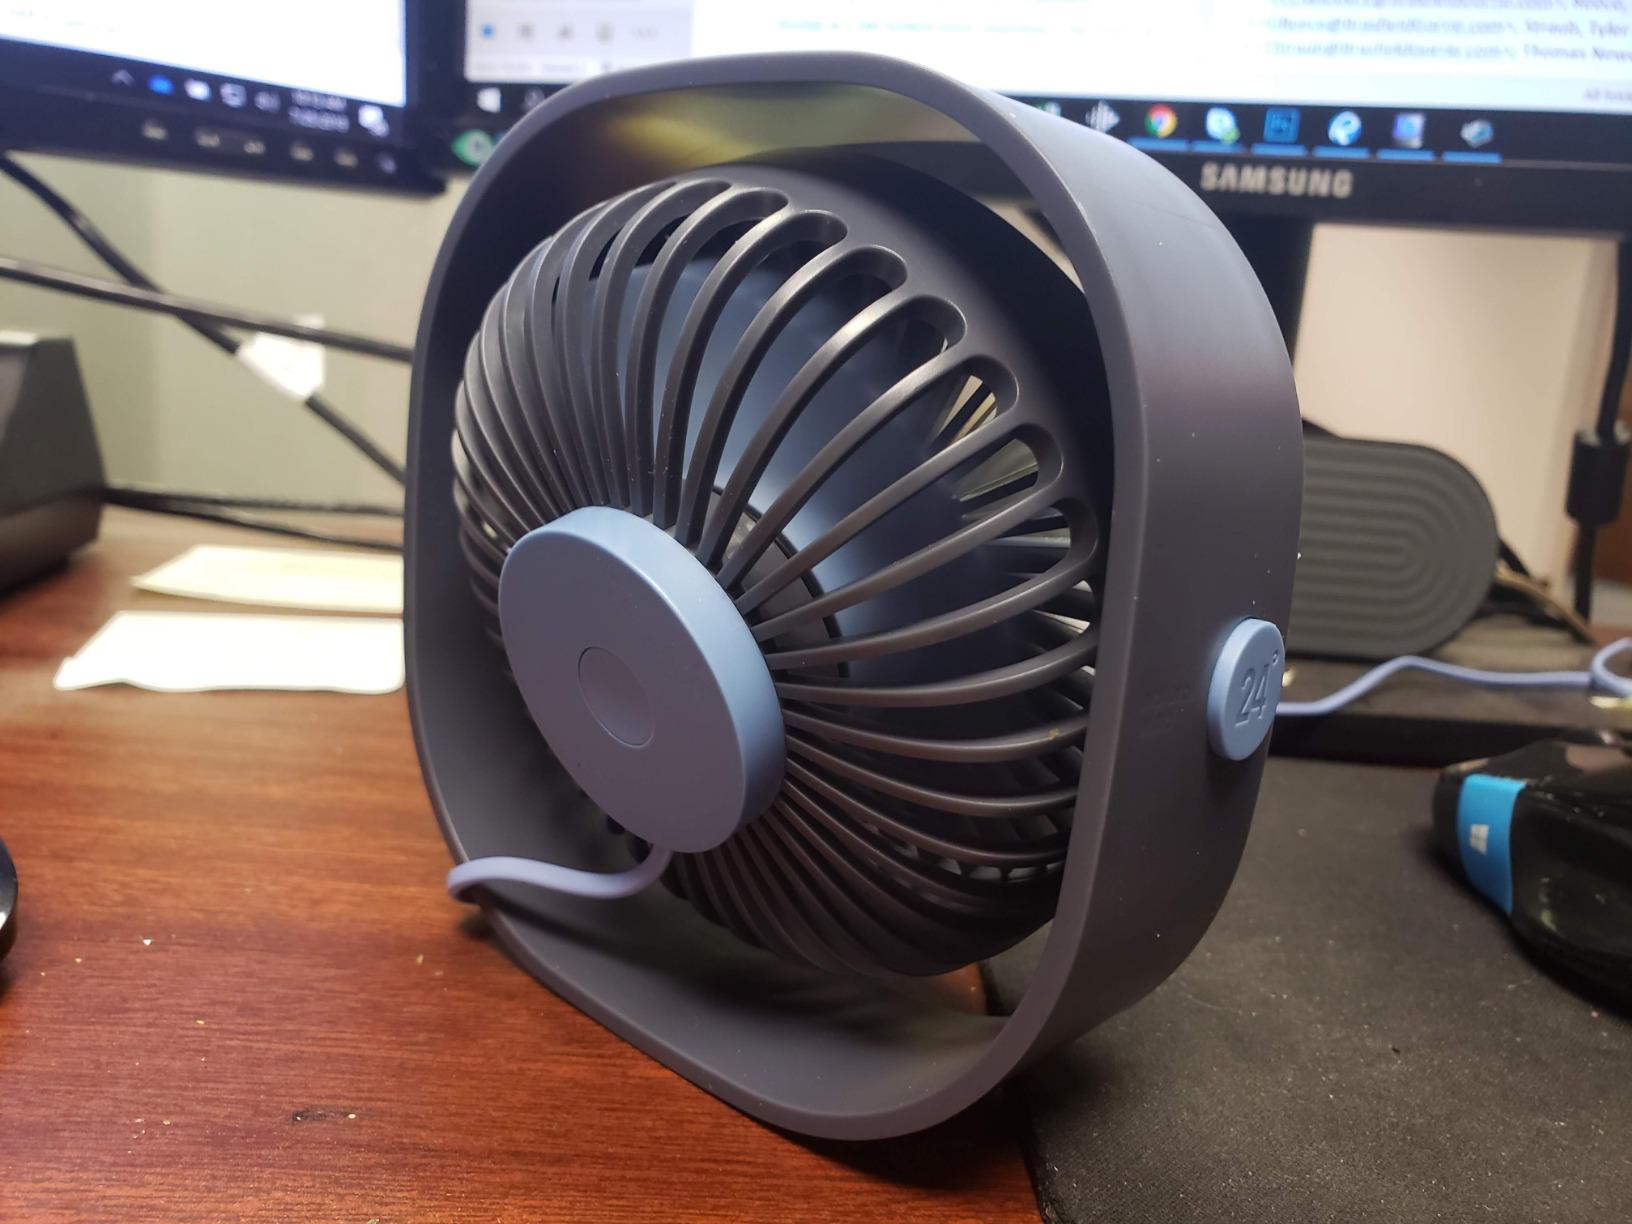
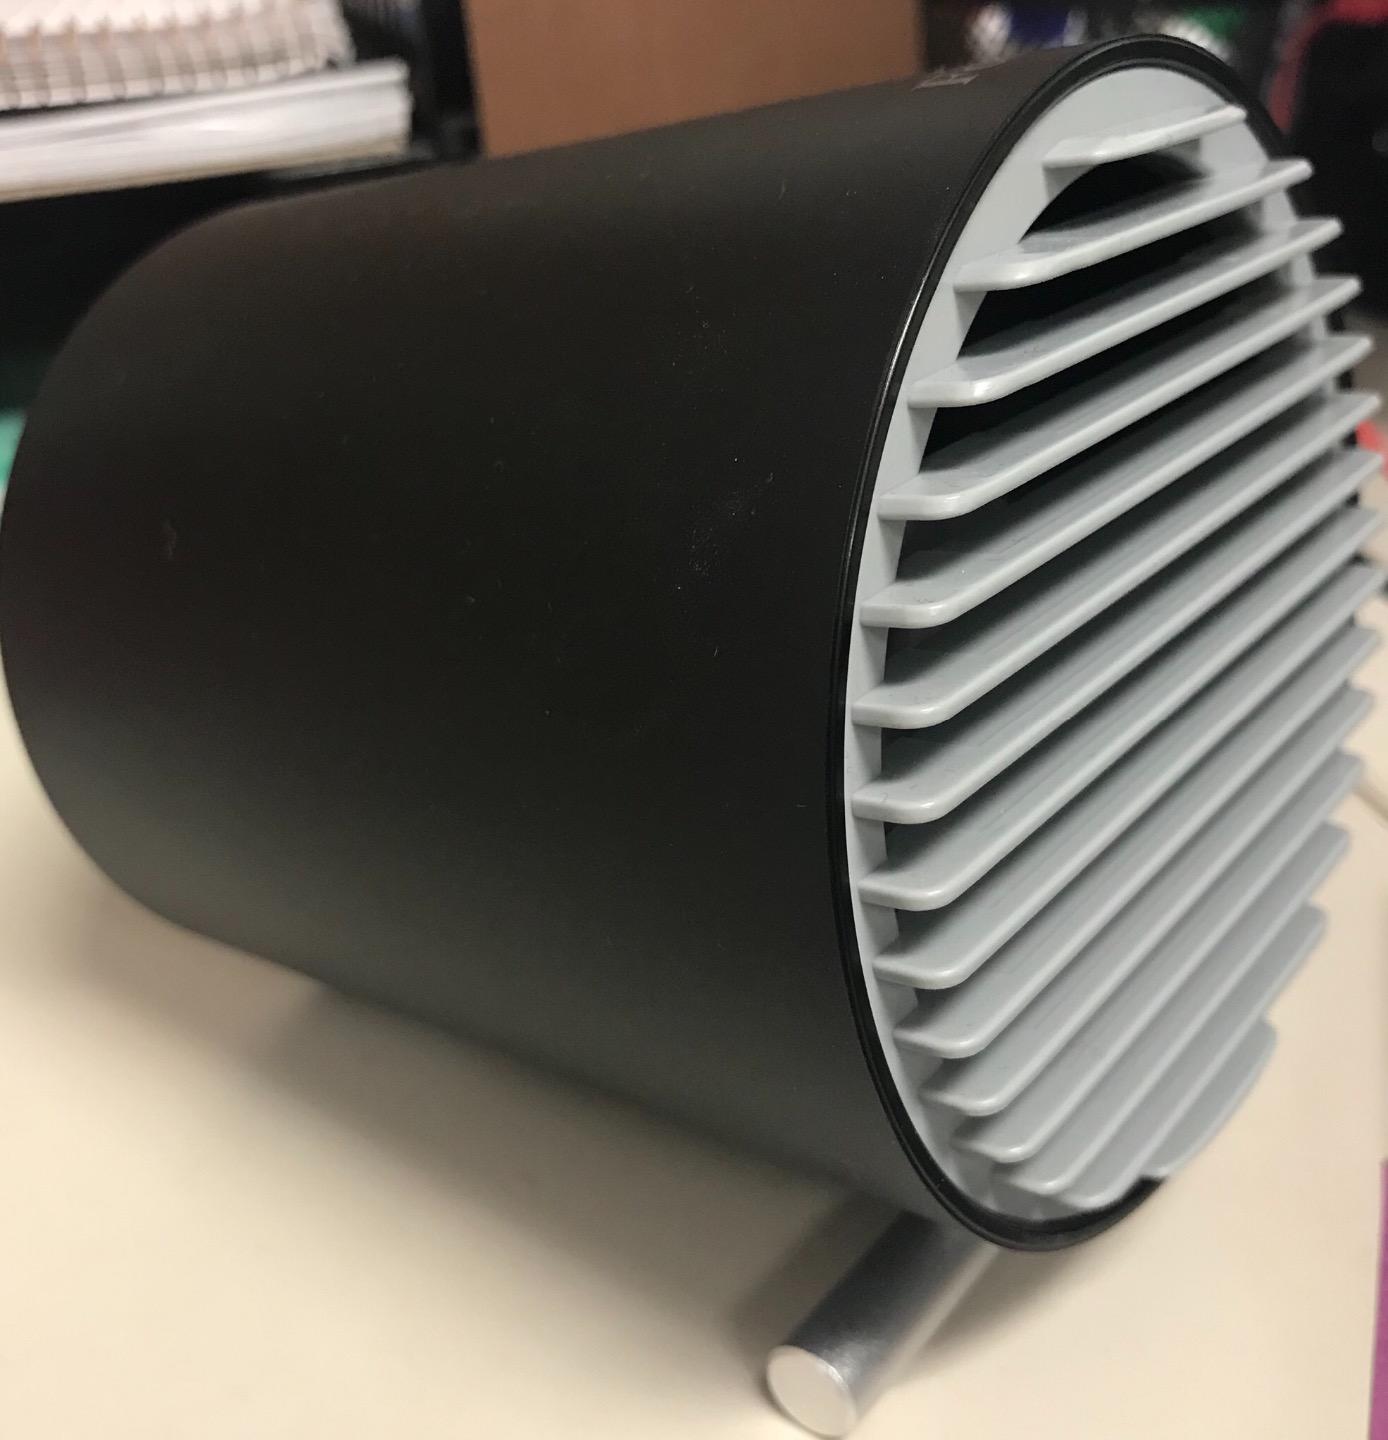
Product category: fan
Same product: no